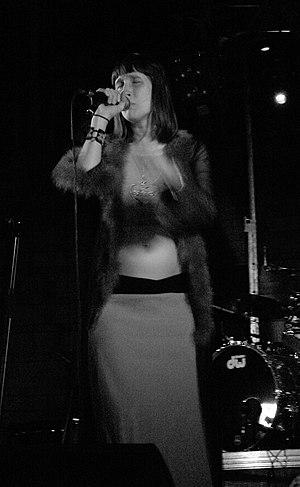
Le rock colombien désigne le rock interprété par des groupes et artistes colombiens. Le genre se manifeste en Colombie durant la fin des années 1950, et tient ses origines de différentes manifestations et tendances musicales.